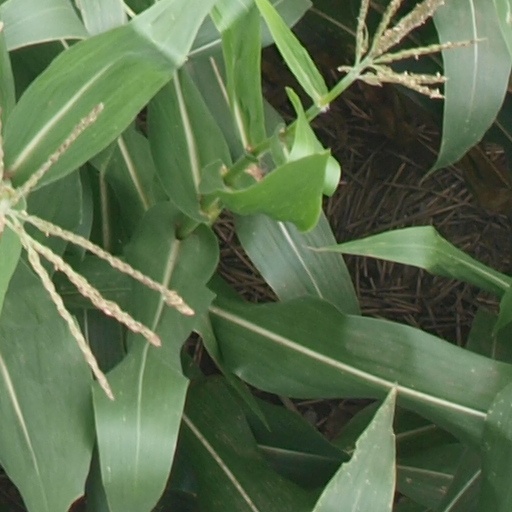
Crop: maize; corn